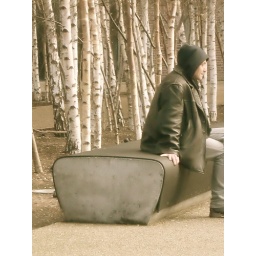
Man sitting by silver birch trees.